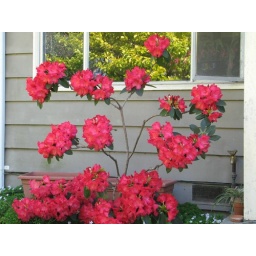
This 30 year old rhododendron has been much happier since Beth started tending the flower bed around it.